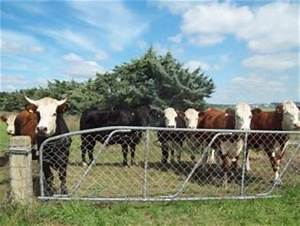
Label: mucca